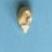
Maize quality: Bad